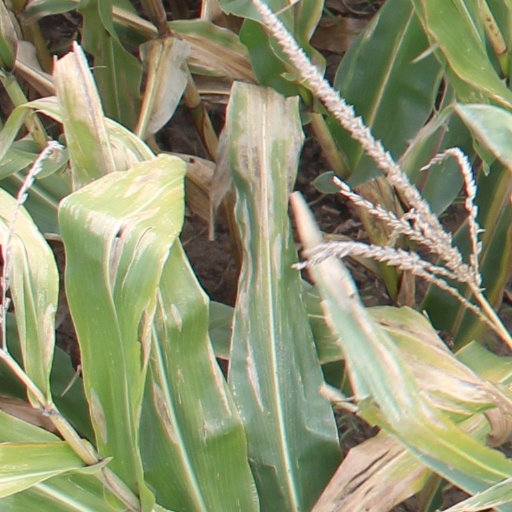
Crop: maize; corn